Thiel Capital

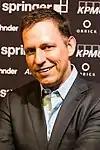
Peter Thiel in 2014

The private equity firm Crescendo Equity Partners, which is co-founded by Matt Danzeisen, is sponsored by Thiel Capital.